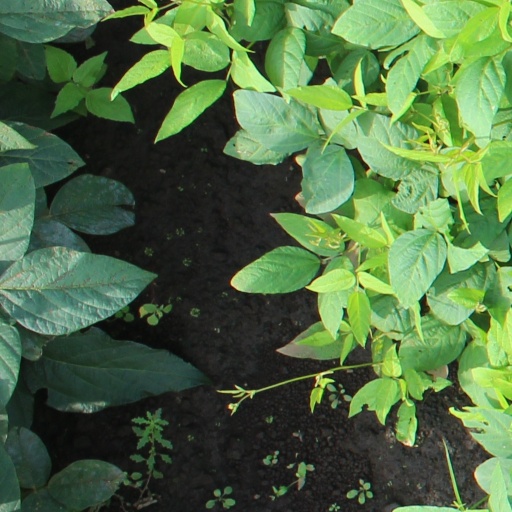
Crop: soybean